USS Port Royal (CG-73)

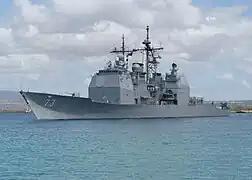
USS "Port Royal" in September 2003

"Port Royal" and are the original cruisers for the navy's Linebacker Program (Milestone Phase I, II and III), which provided theater ballistic missile defense capability, as test platforms to detect, track, cue, intercept, and interact with other national assets to shoot down ICBMs. The vessel's Aegis and Standard Missile Tracking systems have been upgraded with "long range surveillance and track (LRS&T)", and the ships were outfitted to carry the modified SM-2 Block IVA TMD. As of 2009, "Port Royal" along with "Lake Erie" and were the only three s to be equipped for the Aegis Ballistic Missile Defense Program. "Port Royal" participated as a tracking ship during operation "Stellar Athena" FTM 12 on 22 June 2007 off Hawaii. "Port Royal"s role has been taken by .